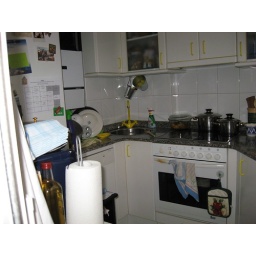
Notice the oven is in the last picture as well - TINY kitchen